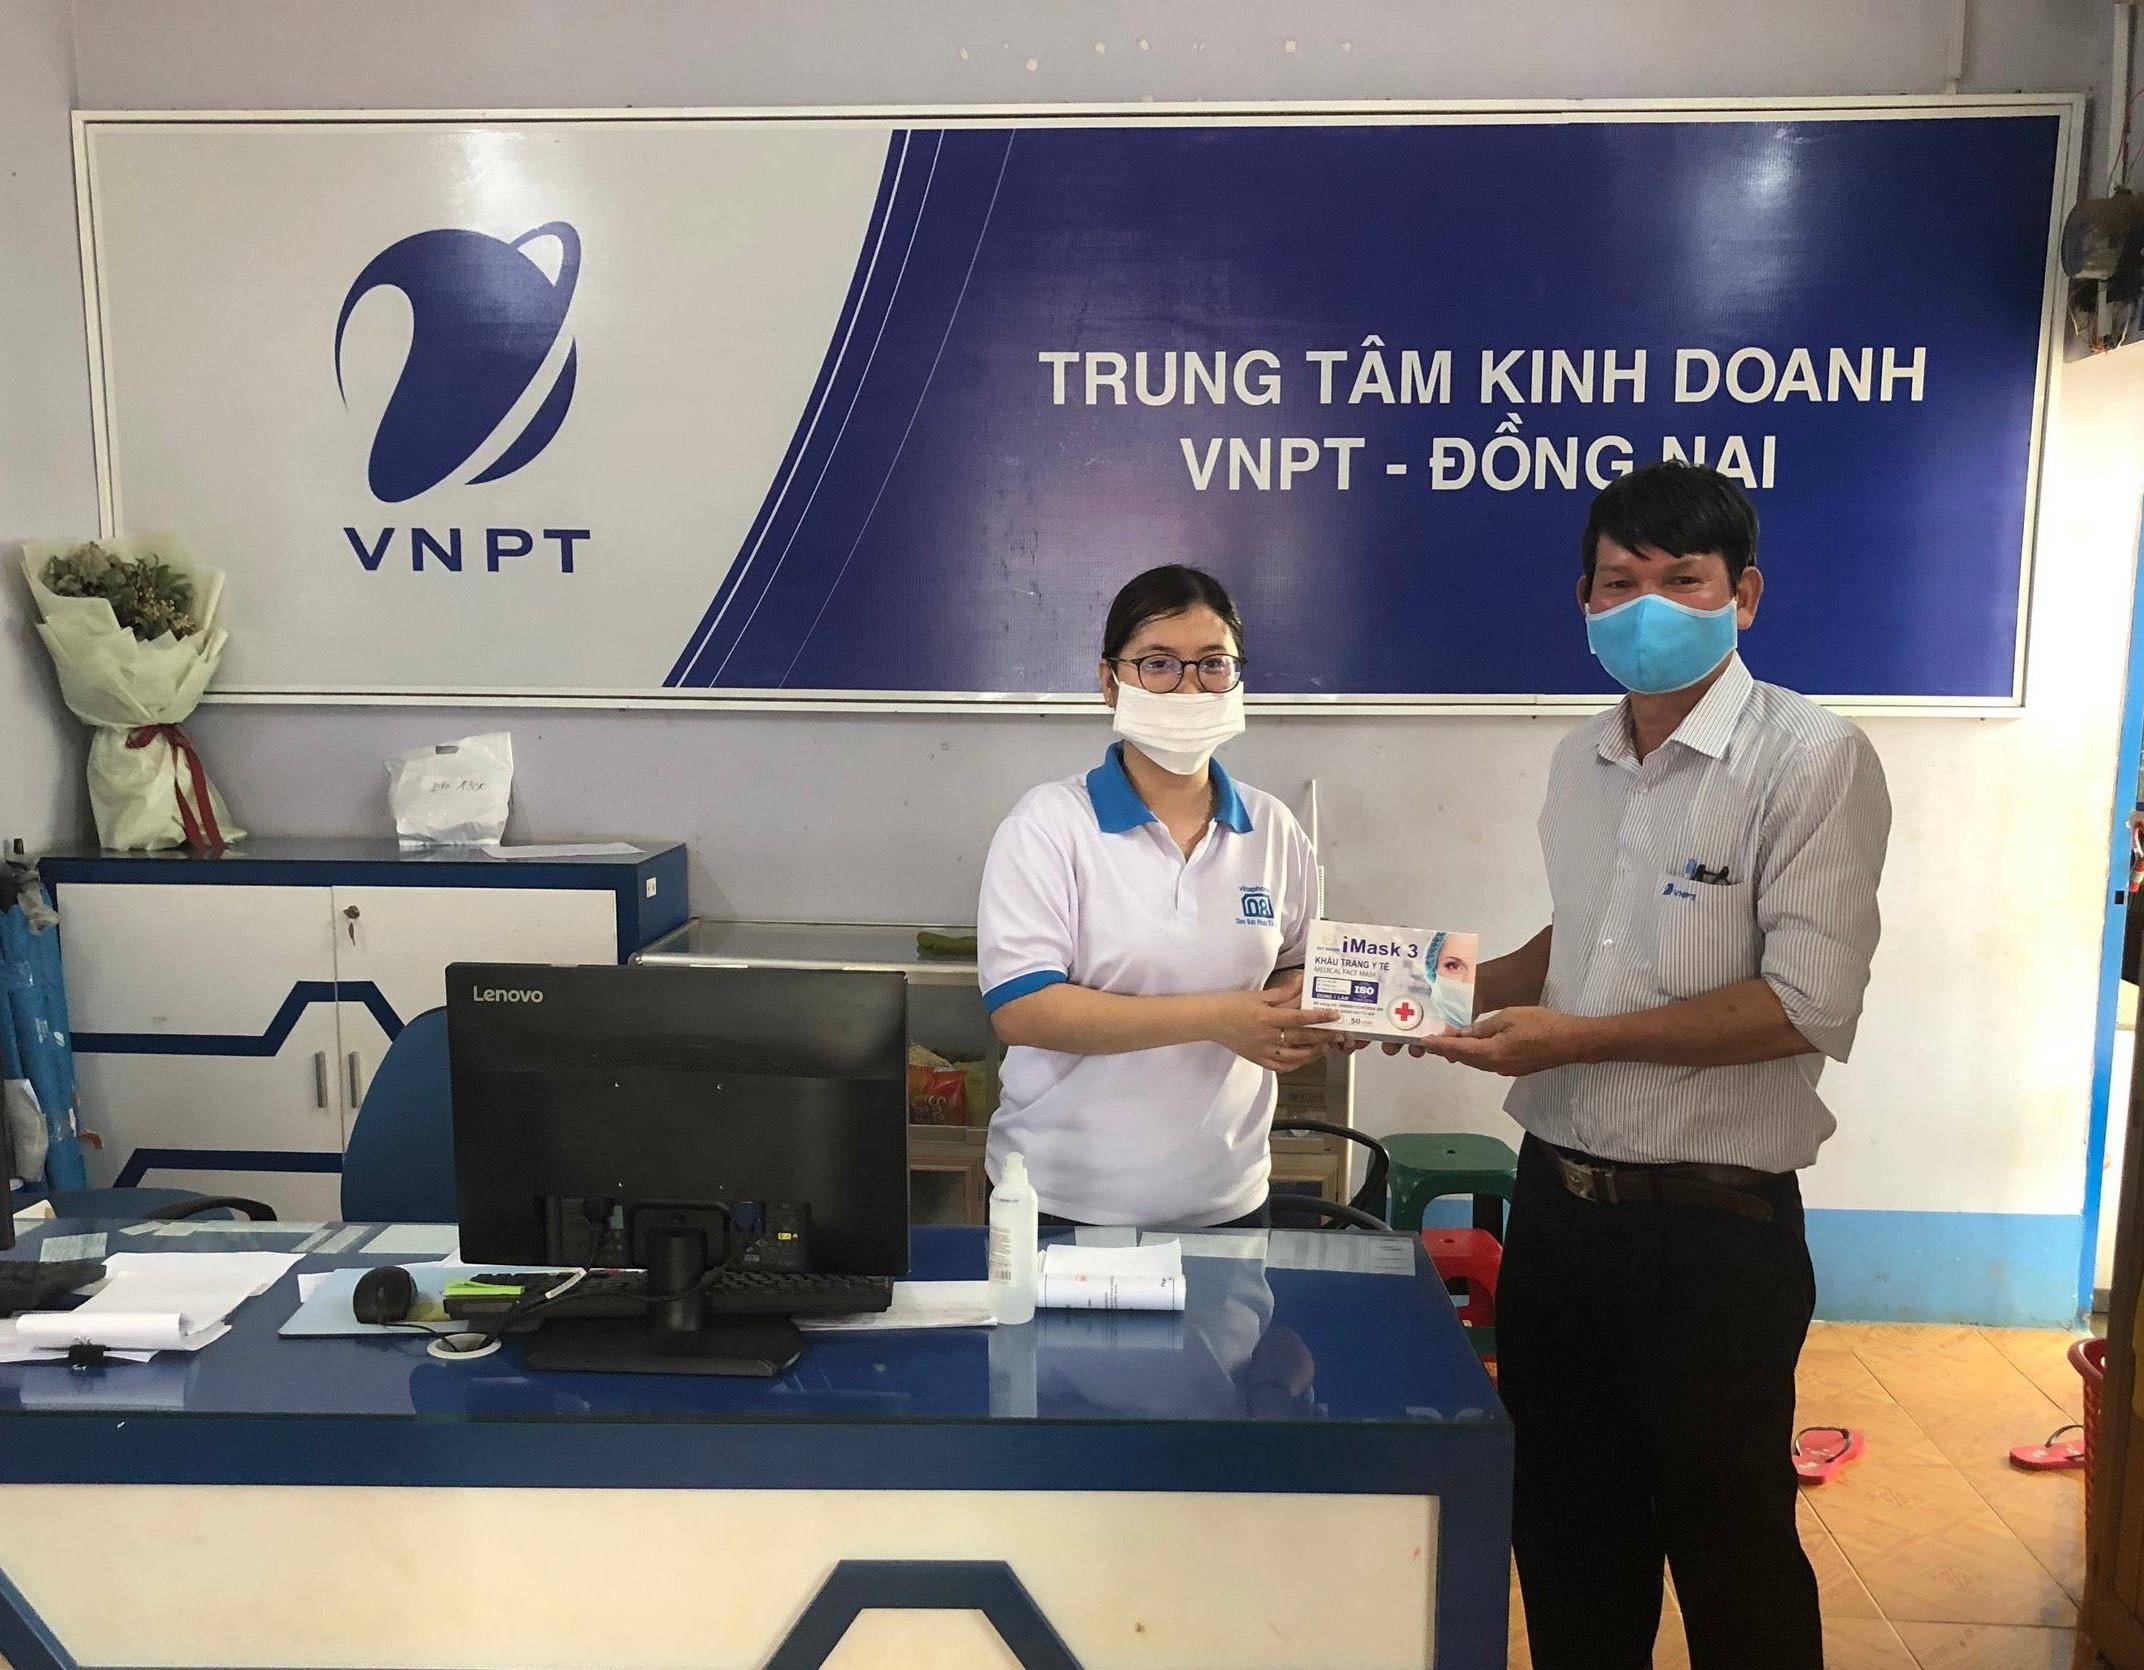
có một người đàn ông và một cô gái đang cầm một chiếc hộp